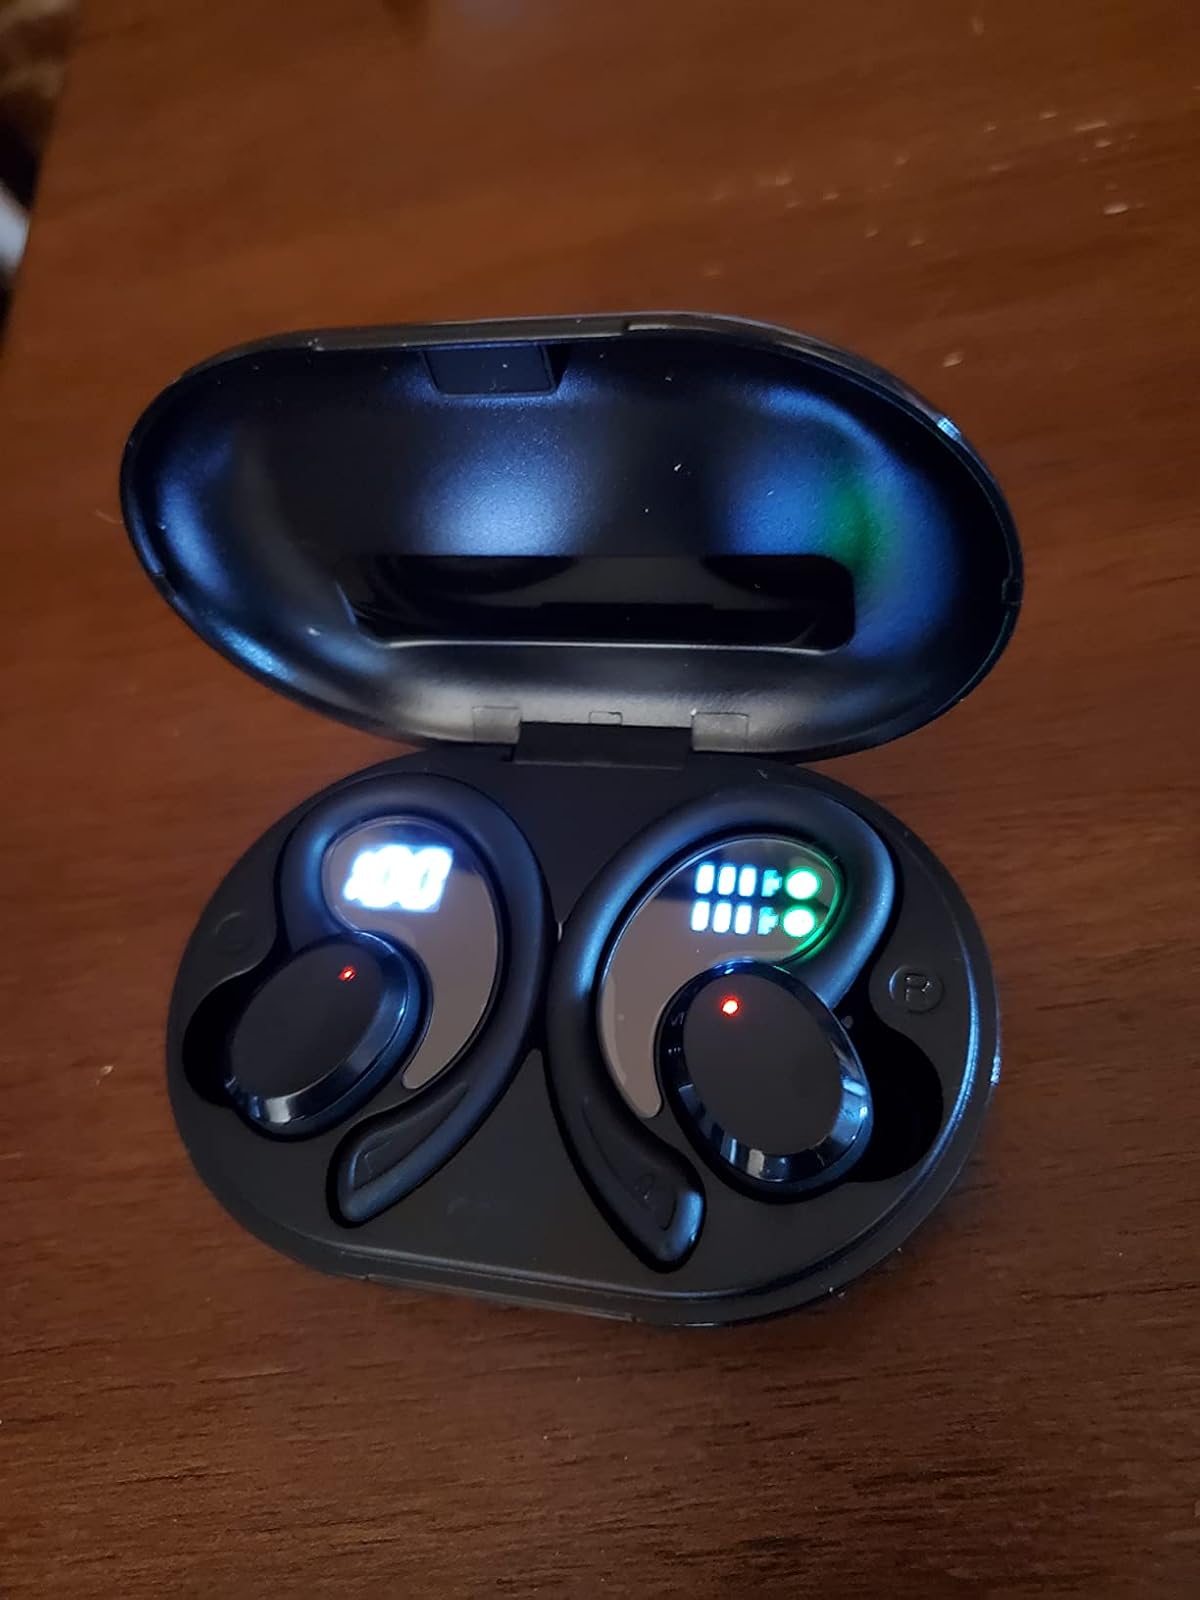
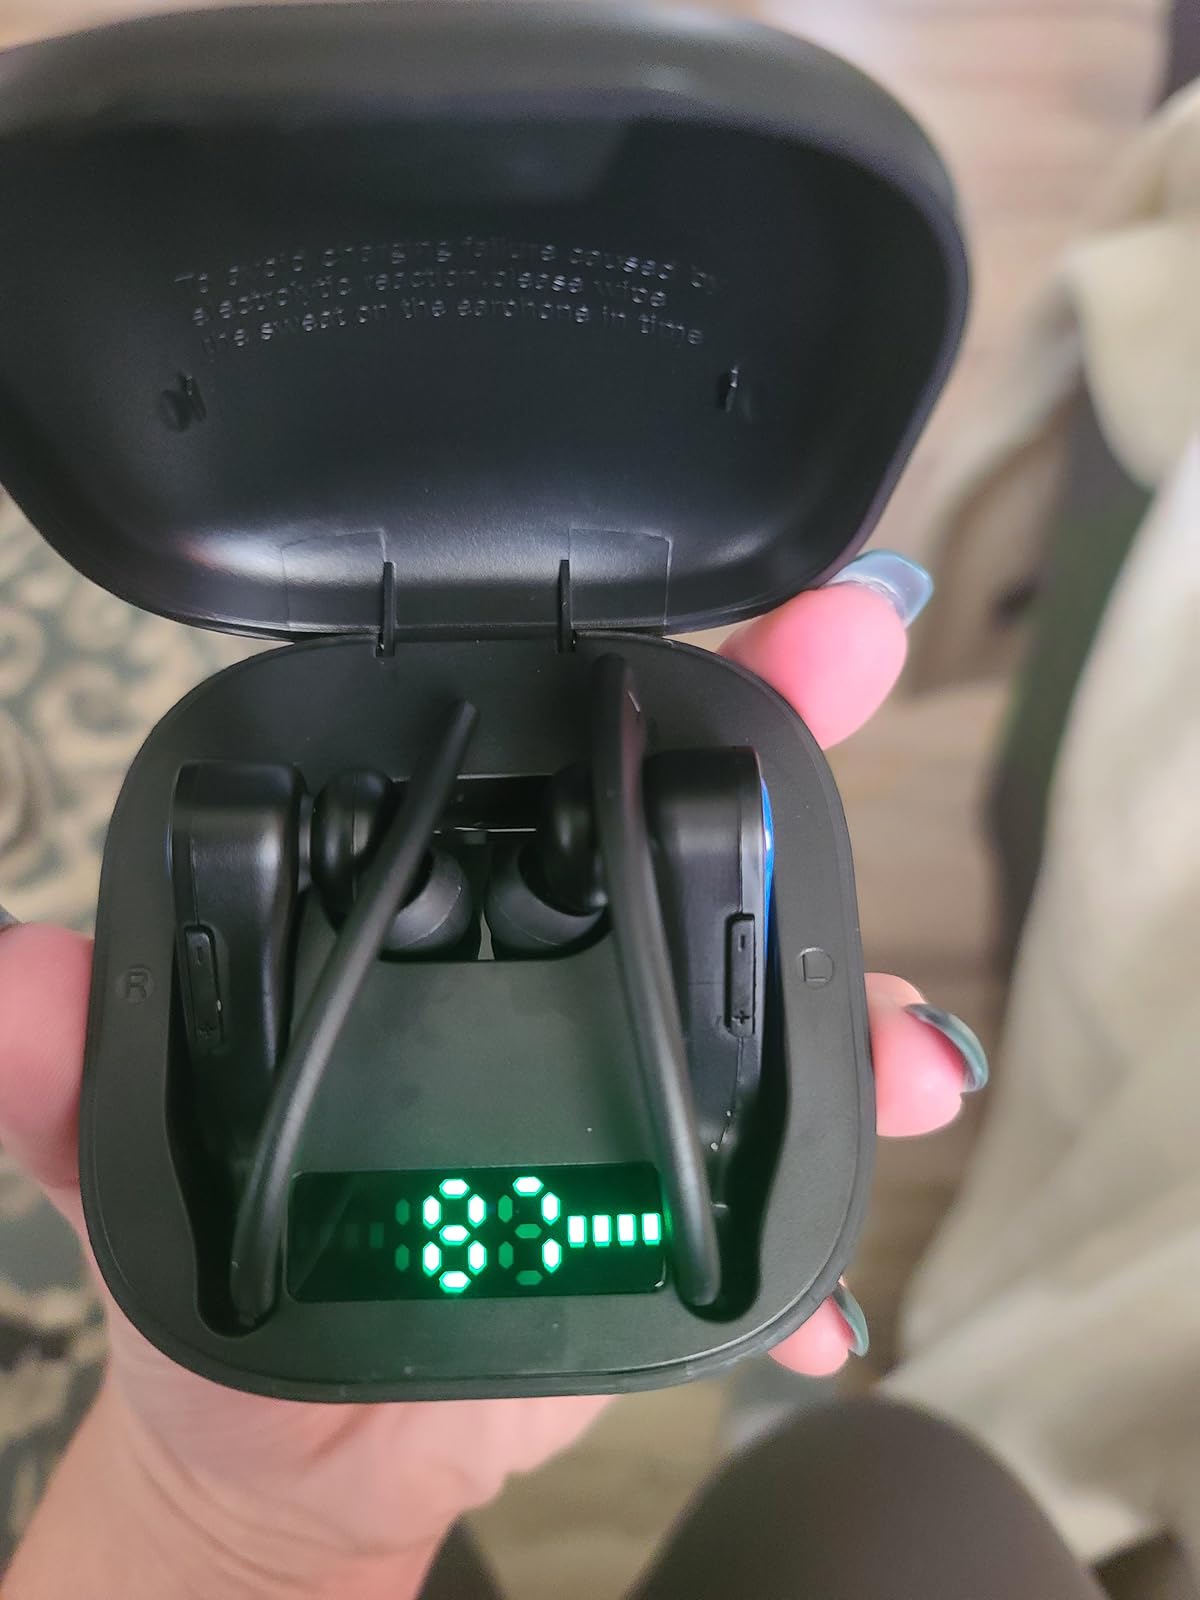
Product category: earbuds
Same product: no